Kaminoshō Station

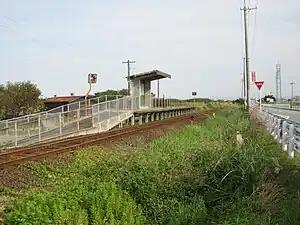
Kaminoshō Station

is a passenger railway station in located in the city of Matsusaka, Mie Prefecture, Japan, operated by Central Japan Railway Company (JR Tōkai).